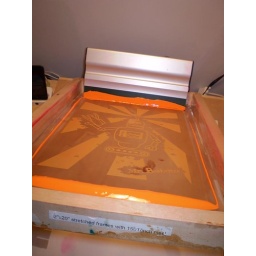
The orange is in the screen and a few prints have been made.